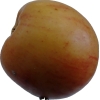
Label: apple